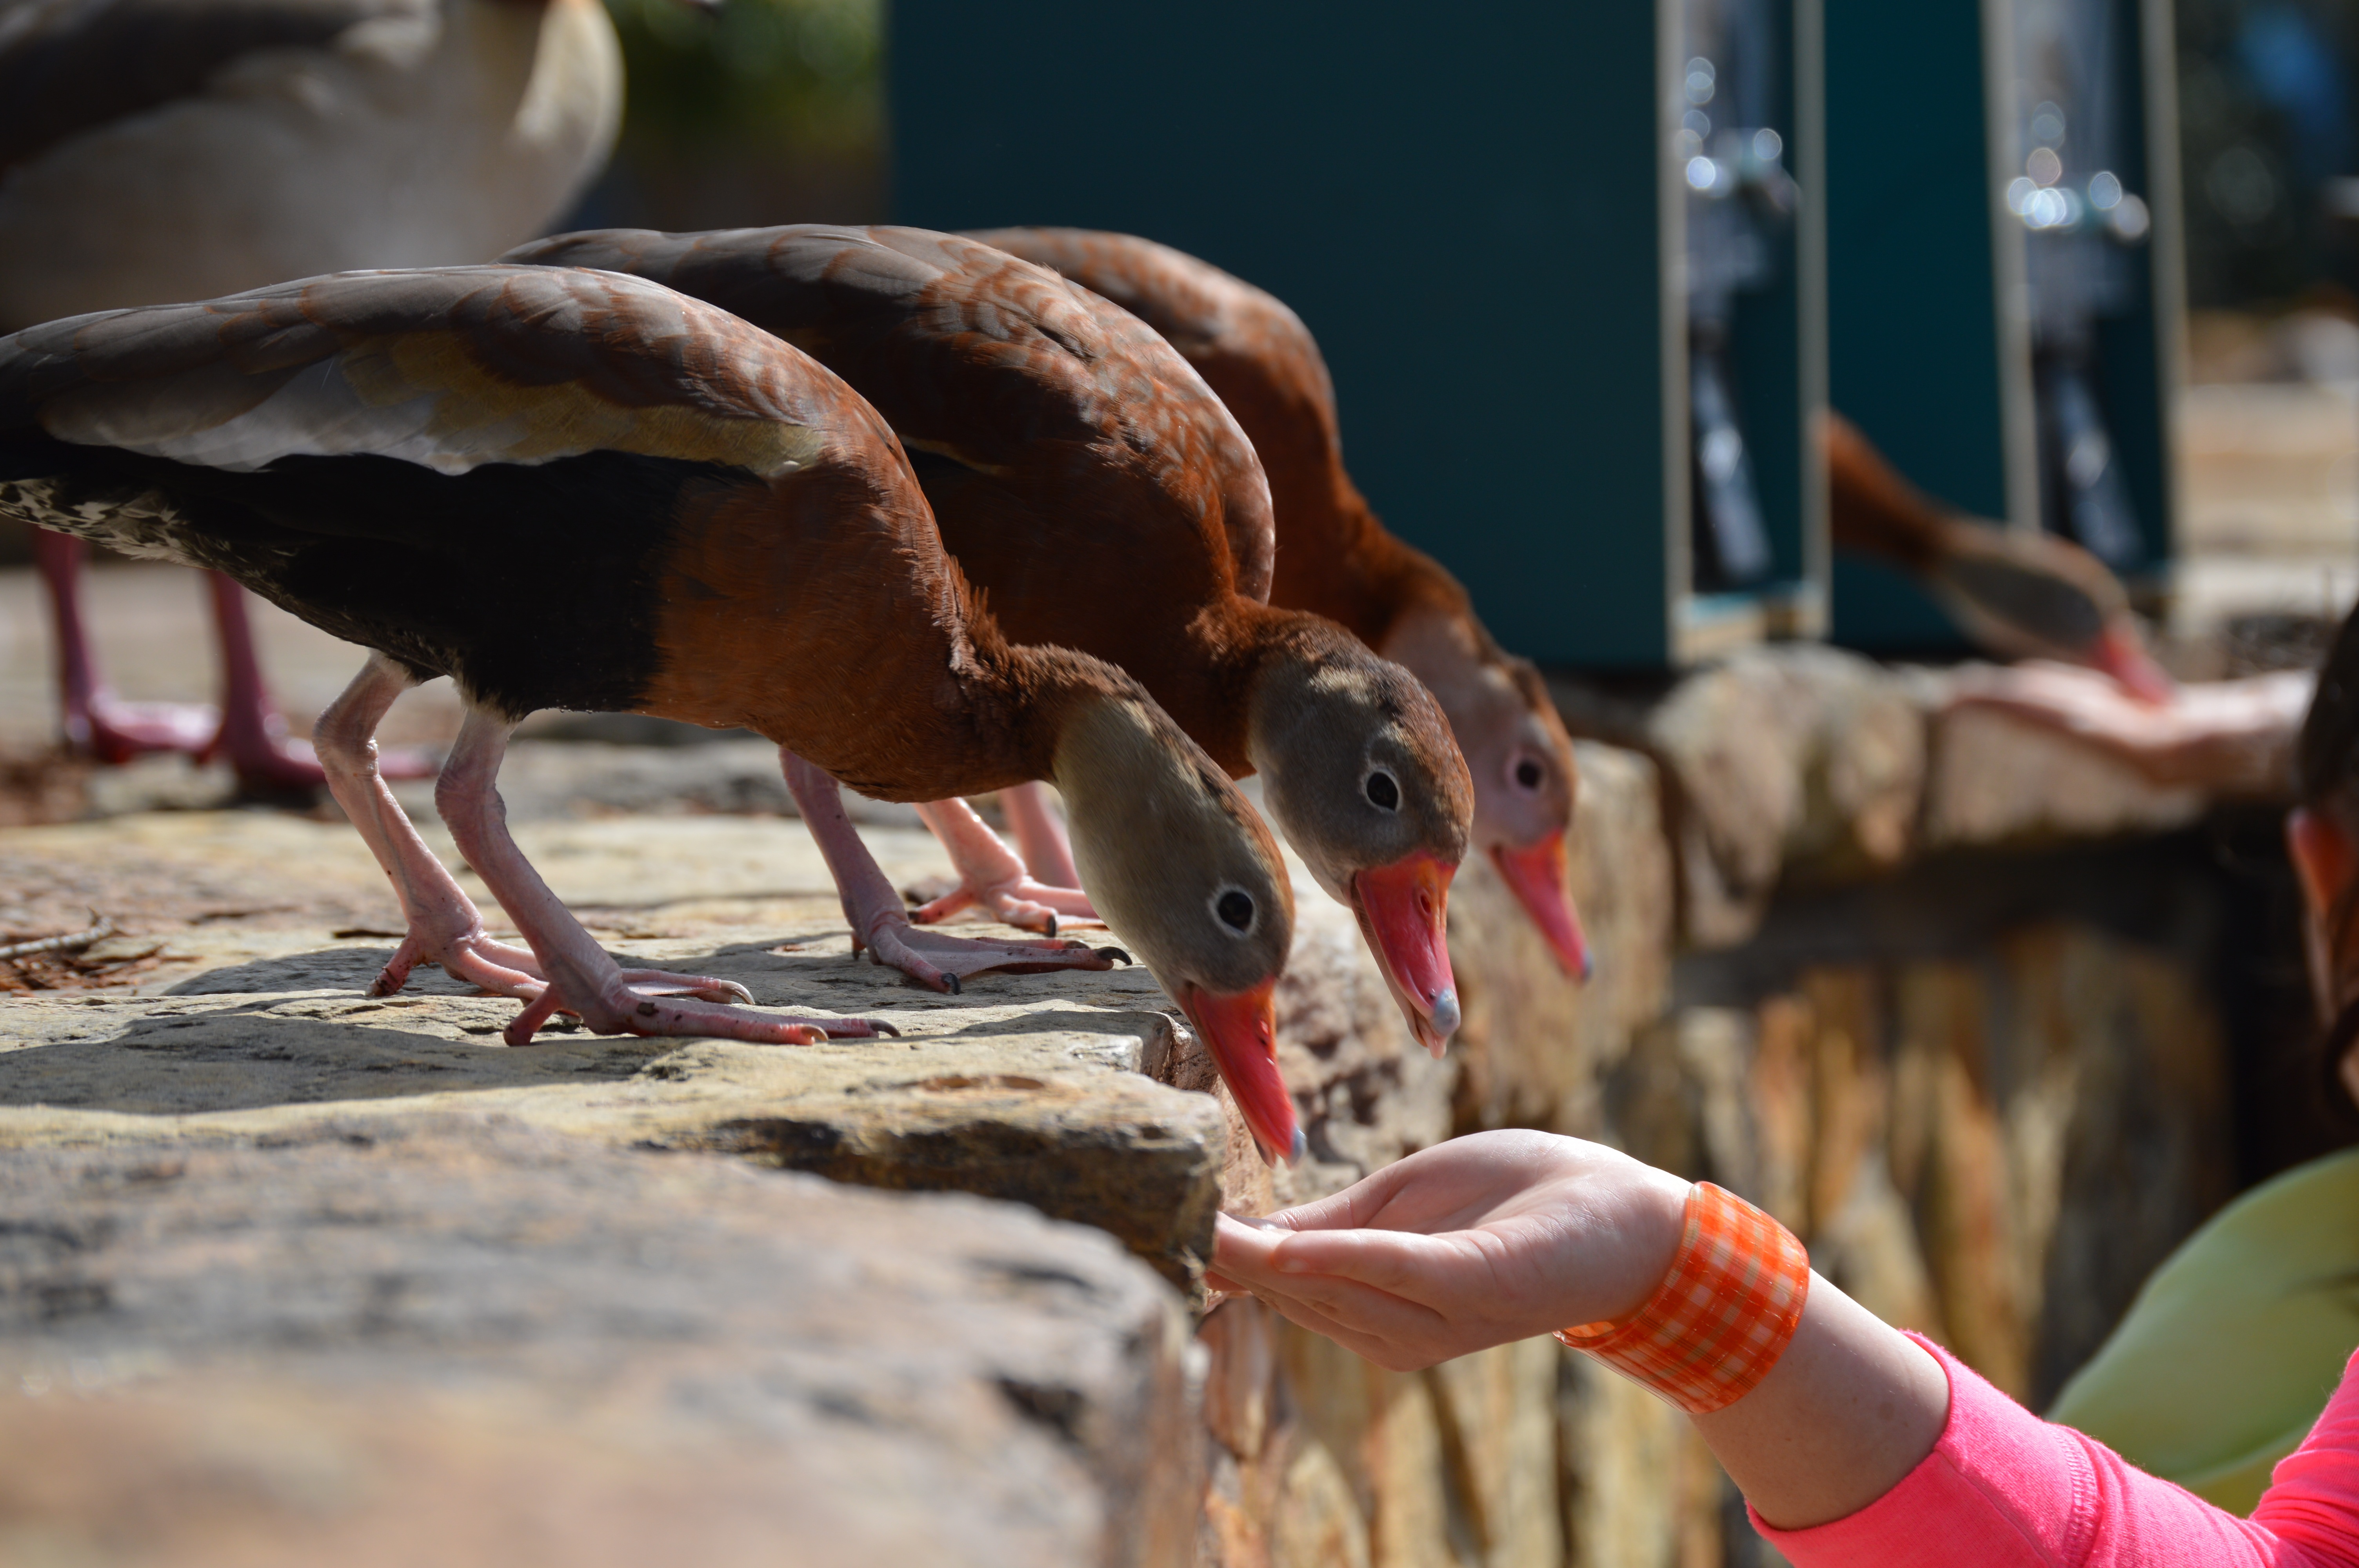
nature, silhouette, wildlife, zoo, birds, feeding, eating, animals, funny, ducks, tradition, mirrored